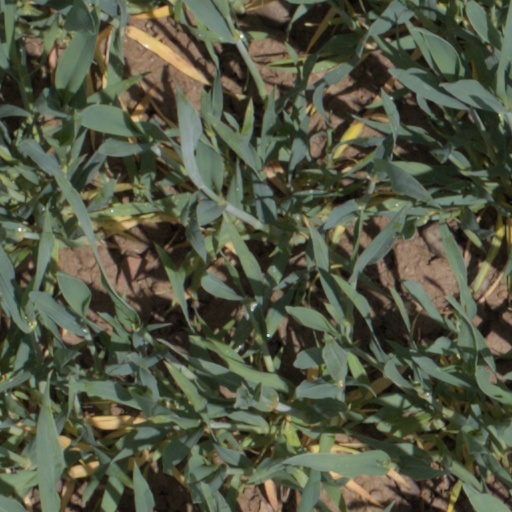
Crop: wheat